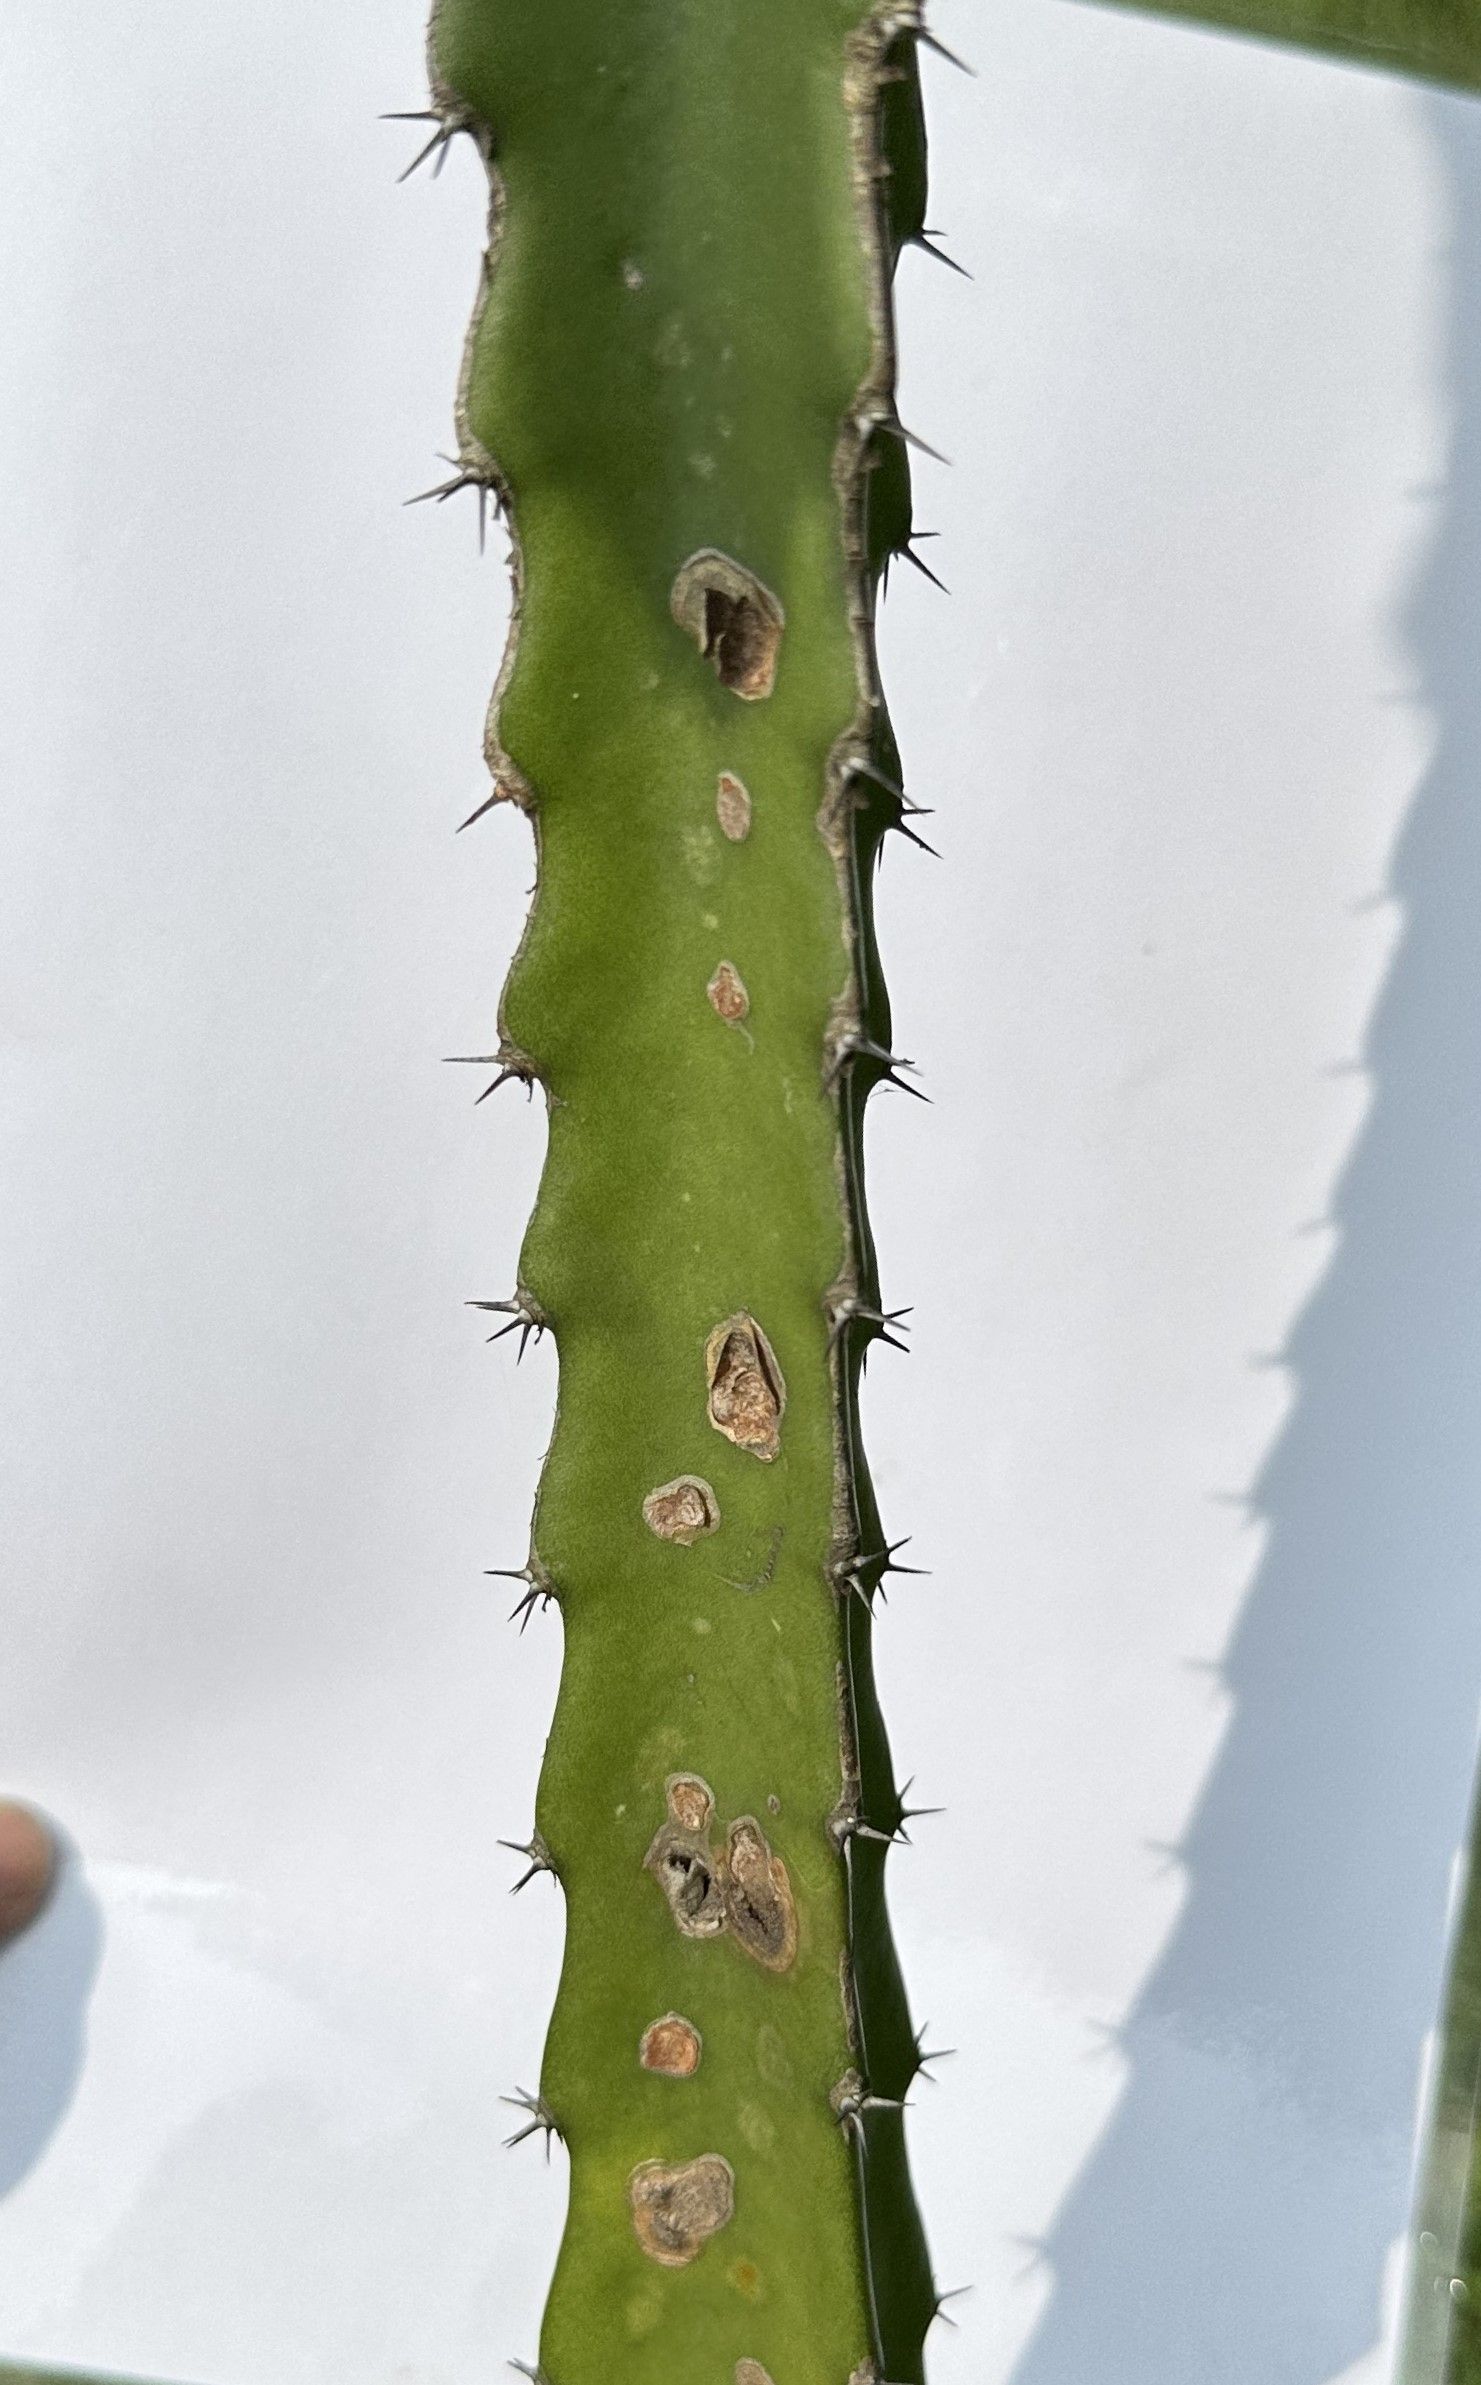
Label: Good leaf